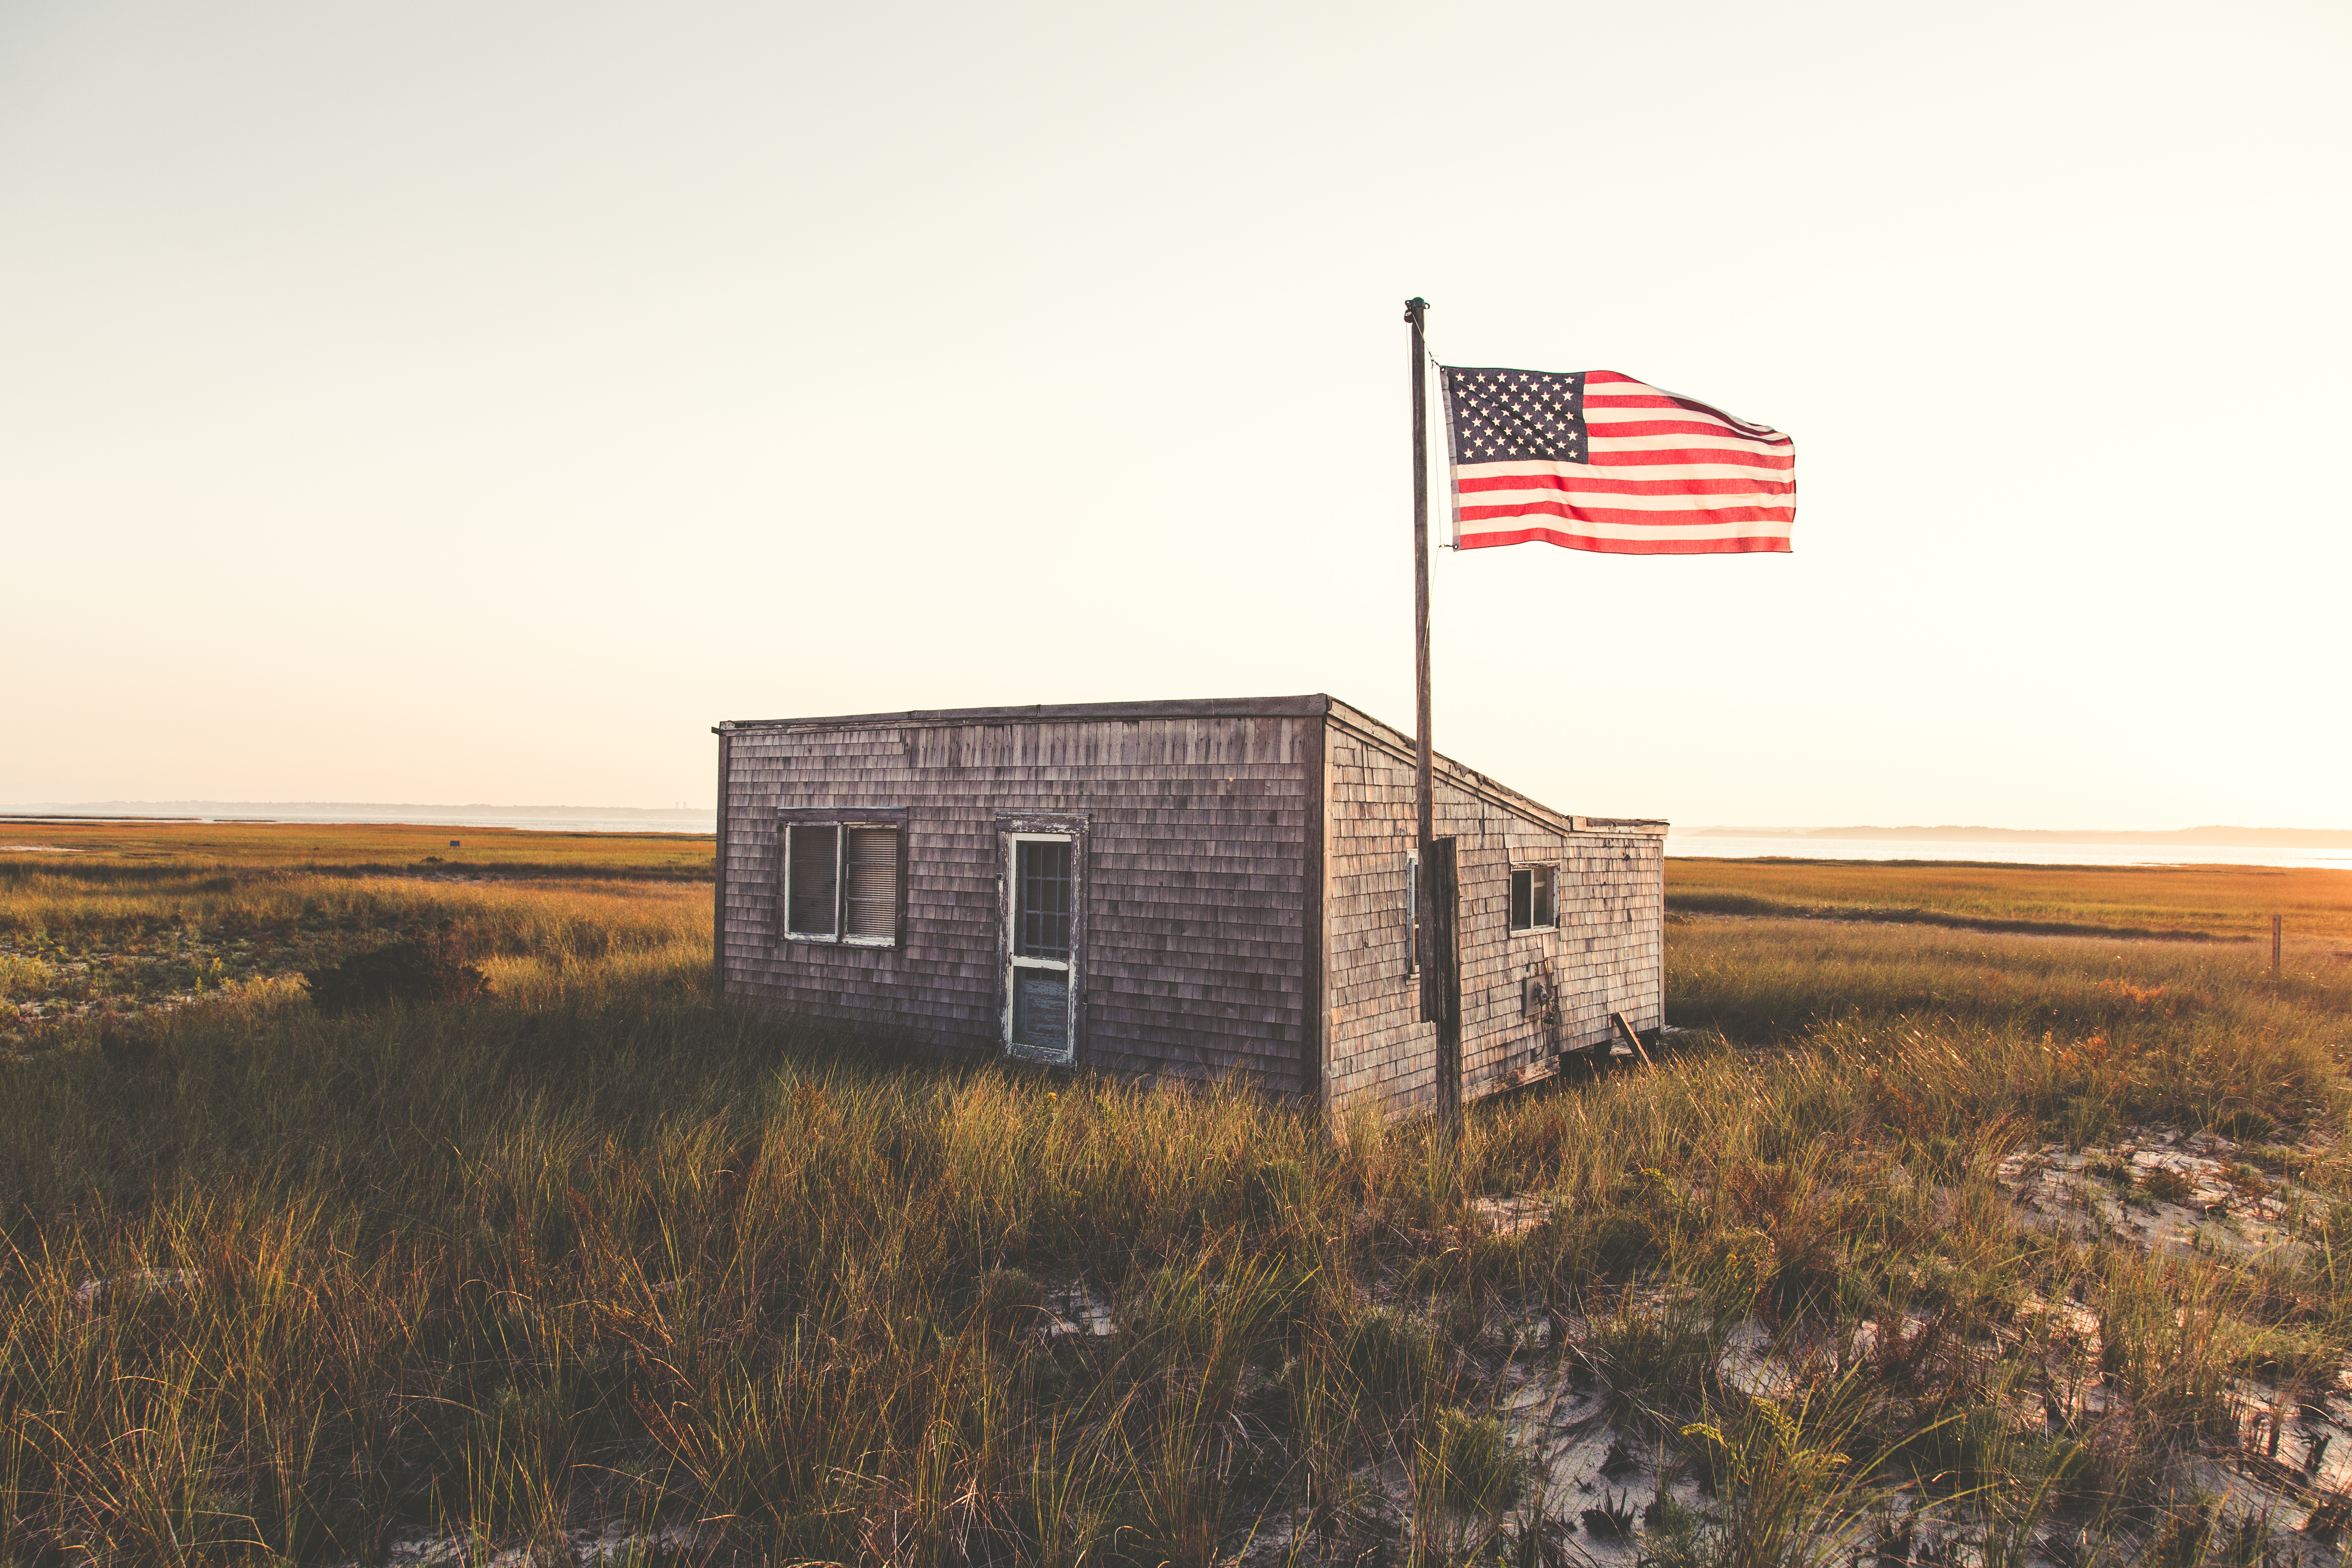
landscape, prairie, house, wind, building, barn, usa, american flag, plain, flag pole, shelter, secluded, grassland, wood shingles, rural area